Free France

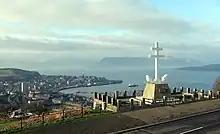
The Free French Memorial, looking out over the Firth of Clyde

Records for the Italian campaign show that both the 3rd Algerian Infantry Division and 2nd Moroccan Infantry Division were made up of 60% Mahgrebians and 40% Europeans, while the 4th Moroccan Infantry Division was made up of 65% Mahgrebians and 35% Europeans. The three North African divisions had one brigade of North African soldiers in each division replaced with a brigade of French Forces of the Interior in January 1945. Both the 1st Free French Division and 9th Colonial Infantry Division contained a strong contingent of Tirailleurs Sénégalais brigades. The 1st Free French Division also contained a mixed brigade of French "Troupes de marine" and the Pacific island volunteers. It also included the Foreign Legion Brigades. In late September and early October 1944, both the Tirailleurs Sénégalais brigades and Pacific Islanders were replaced by brigades of troops recruited from mainland France. This was also when many new Infantry divisions (12 overall) began to be recruited from mainland France, including the 10th Infantry Division and many Alpine Infantry Divisions. The 3rd Armoured Division was also created in May 1945 but saw no combat in the war.